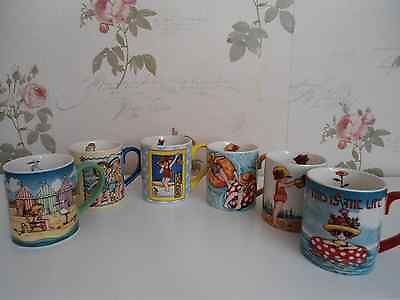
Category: mug